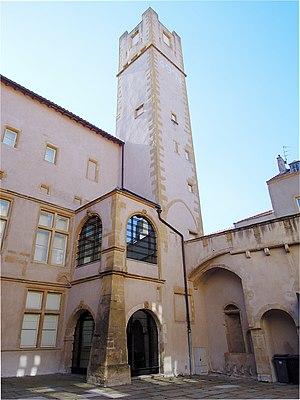
1 bis rue des Trinitaires. Tour de l’hôtel St Livier. Abritant aujourd'hui le Frac de Lorraine. Vue de la cour intérieur. This building is indexed in the Base Mérimée, a database of architectural heritage maintained by the French Ministry of Culture,
L’histoire de Metz au Moyen Âge est celle d’une ville libre d’Empire qui s’affranchit graduellement de la tutelle féodale impériale avant de devenir en 1552 une ville sous protectorat français. Son histoire est fortement liée à celles des nombreux villages alentour du pays messin.
L’Ancienne Ville est le quartier nord du centre-ville de Metz : il est composé des Hauts-de-Sainte-Croix et du quartier historique Outre-Seille. Le quartier contraste avec le quartier de Metz-Centre par sa vocation plutôt culturelle : les musées de la Cour d’Or, les archives municipales, le conservatoire de musique, le caveau des Trinitaires, l’ancien Carmel, l’Institut européen d’écologie…
L’hôtel Saint-Livier, sis 1 rue des Trinitaires à Metz, est le plus vieil édifice civil de la ville, à la fois château défensif et résidence luxueuse.